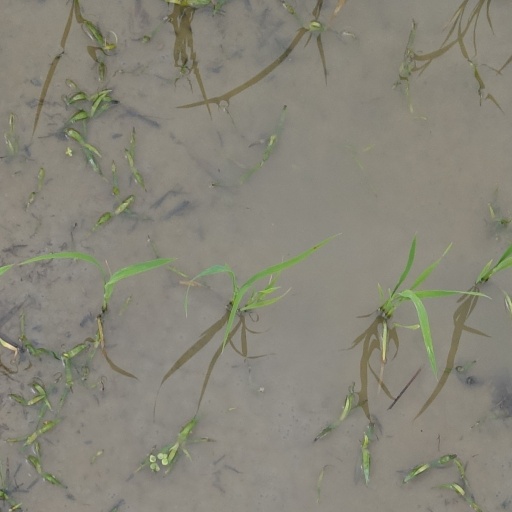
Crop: rice